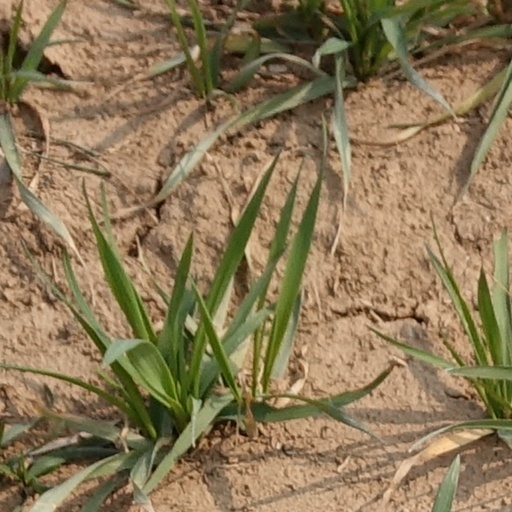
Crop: wheat